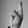
ASL letter: R